California State University, East Bay

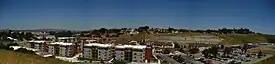
CSUEB student housing district, facing east, showing both old and new facilities

California State University, East Bay (Cal State East Bay, CSU East Bay, or CSUEB) is a public university in Hayward, California. The university is part of the California State University system and offers 136 undergraduate and 60 post-baccalaureate areas of study. Founded in 1957, California State University, East Bay had a student body had a student body of approximately 10,900 as of Fall 2024. As of Fall 2021, it had 863 faculty. The university's largest and oldest college campus is located in Hayward, with additional centers in the nearby cities of Oakland and Concord.